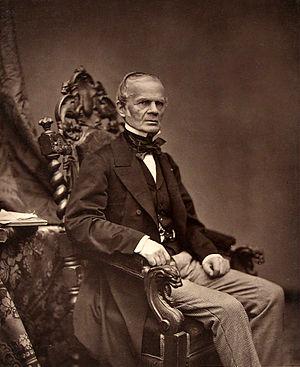
Alfred-Auguste Cuvillier-Fleury, né le 18 mars 1802 à Paris où il est mort le 18 octobre 1887, est un journaliste et critique littéraire français.
Antoine Samuel Adam-Salomon, pseudonyme de Samuel-Adam Salomon, né le 9 janvier 1818 à La Ferté-sous-Jouarre et mort le 28 avril 1881 à Paris, est un sculpteur et photographe français.
Cet article présente la liste des membres de l'Académie française, rangée par ordre chronologique de leur élection à chaque fauteuil. Cette liste est précédée d'une liste réduite portant uniquement sur les membres actuels et présentée successivement selon quatre modes de rangement : par ordre alphabétique, par numéro de fauteuil, par date d'élection et par date de naissance.